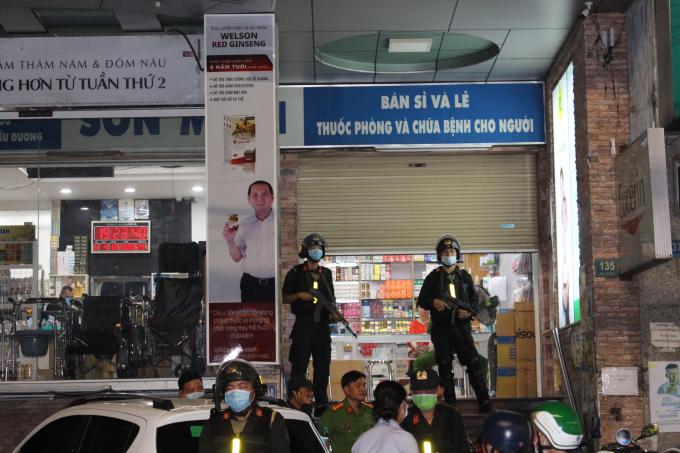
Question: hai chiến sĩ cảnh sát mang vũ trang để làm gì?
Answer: để canh gác hiện trường